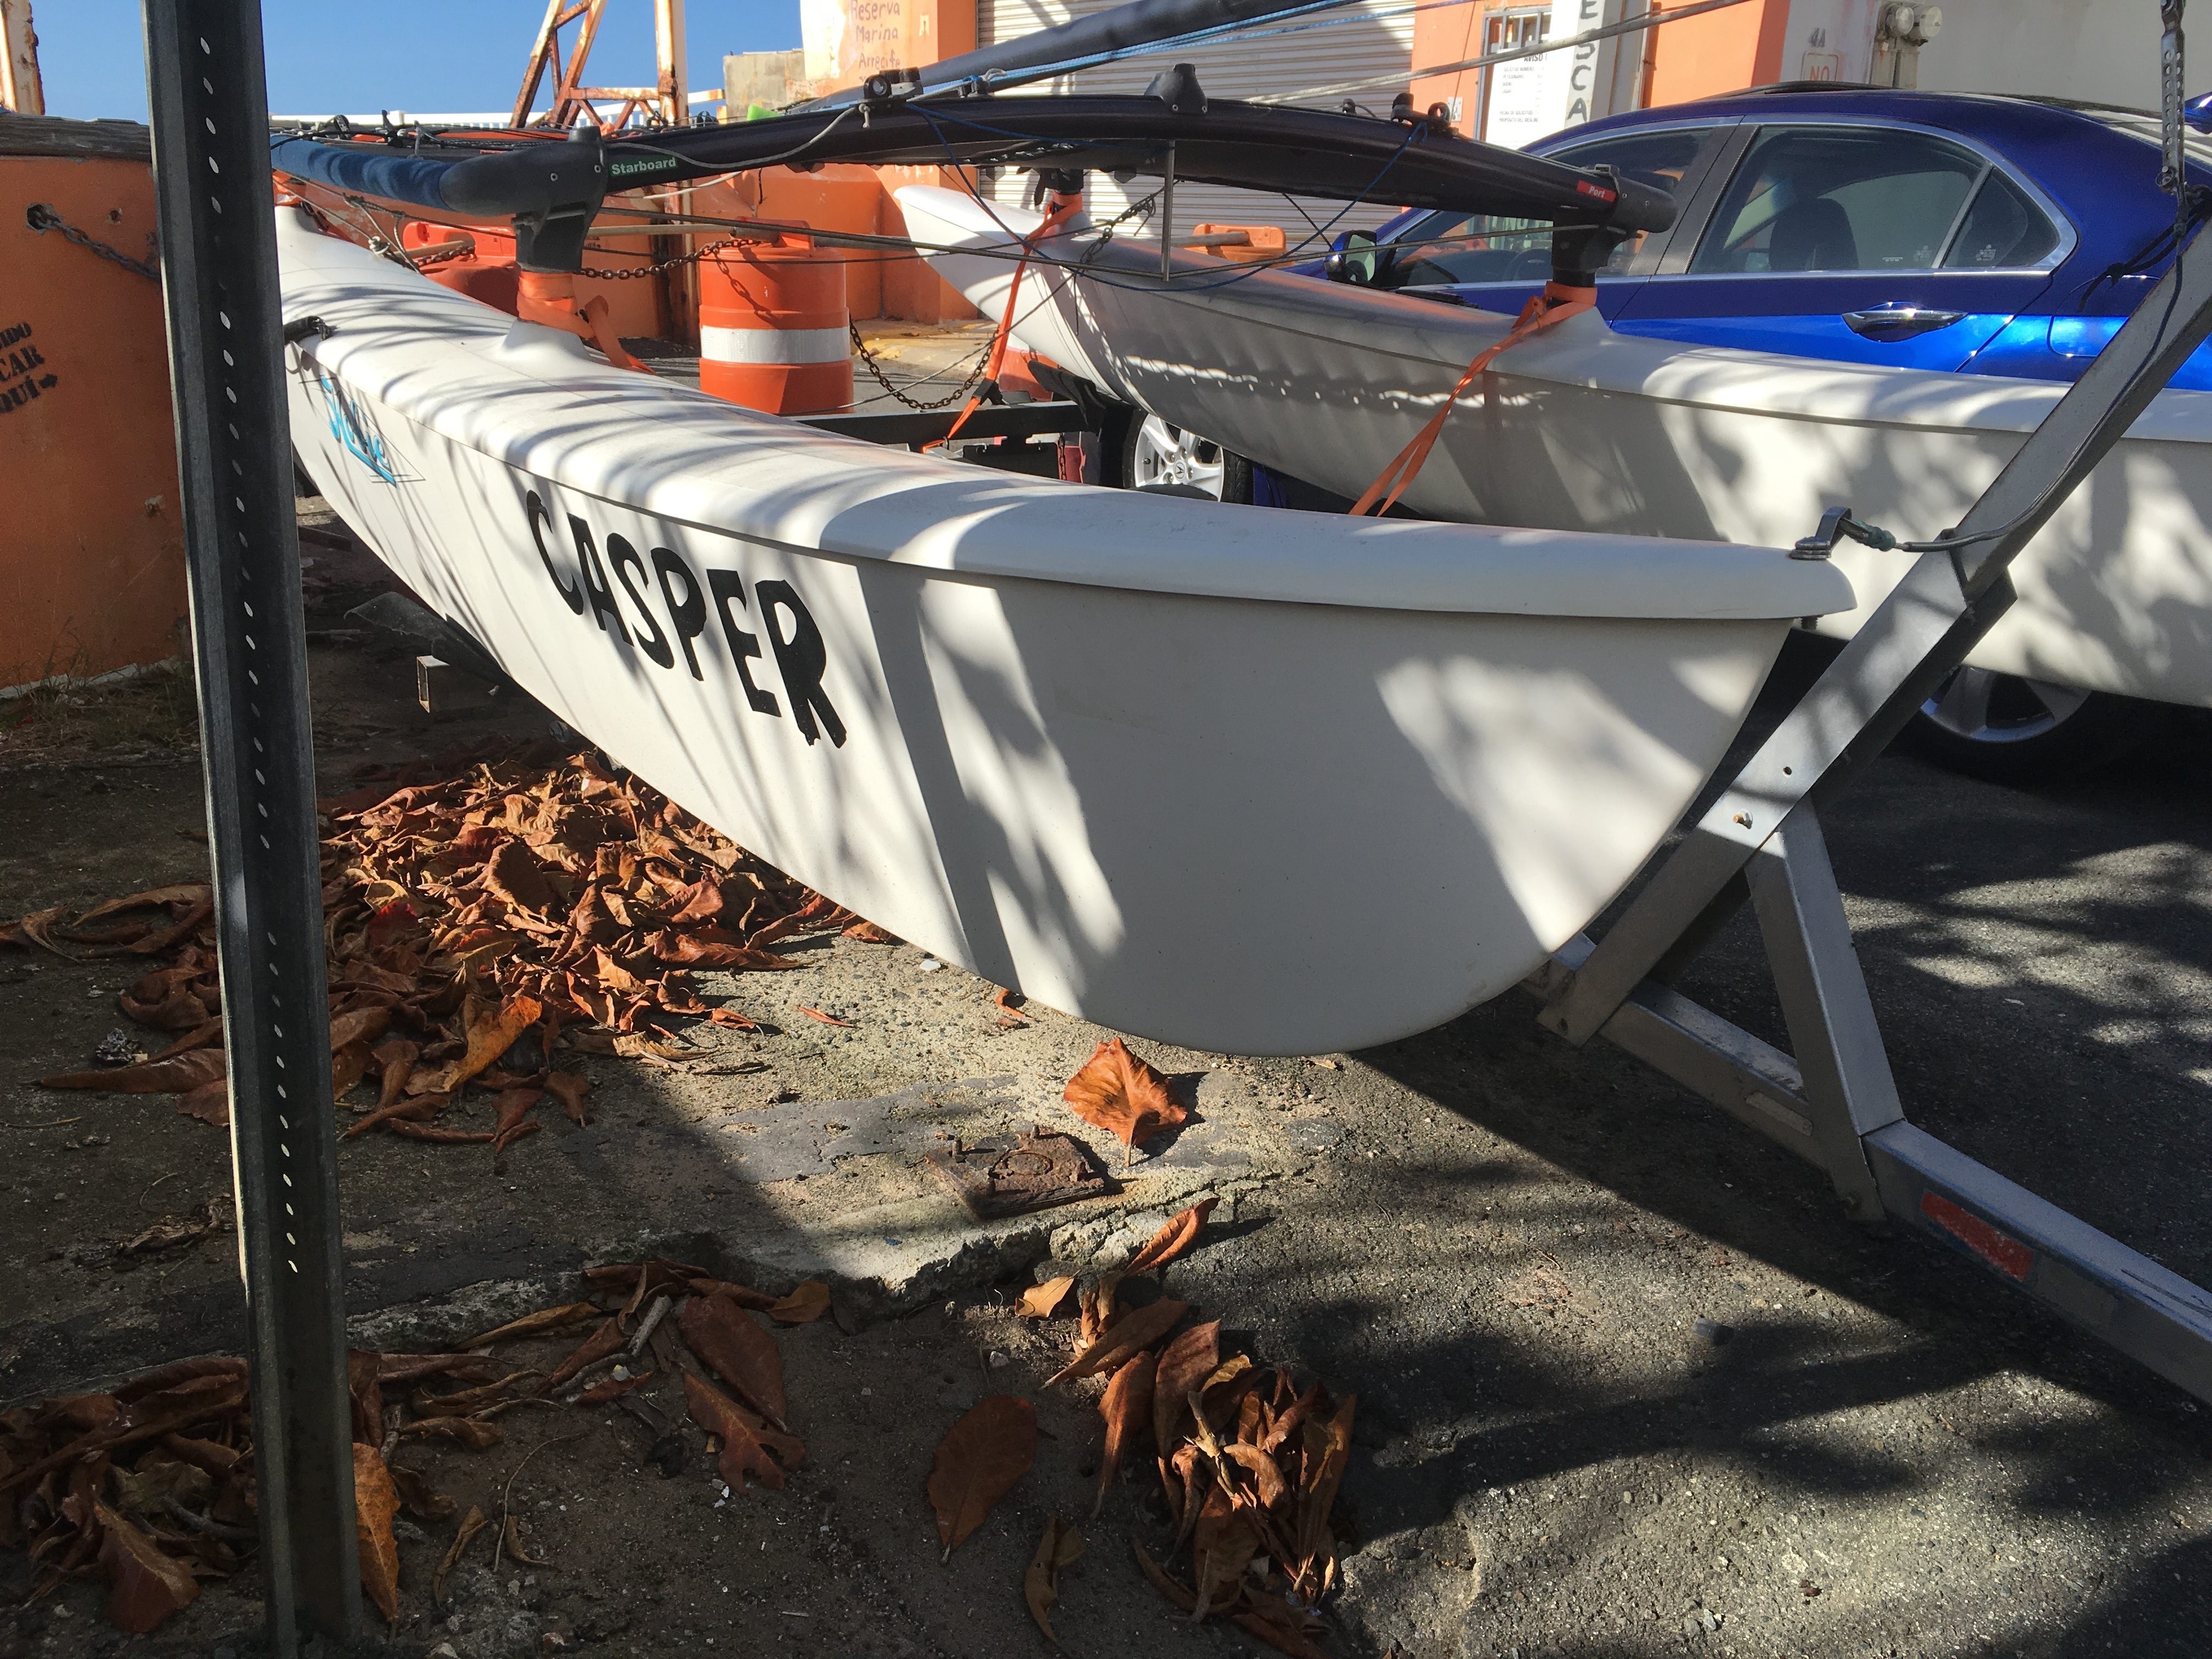
boat, vehicle, mast, sailboat, motorboat, watercraft, dinghy, skiff, automotive exterior, watercraft rowing, bass boat